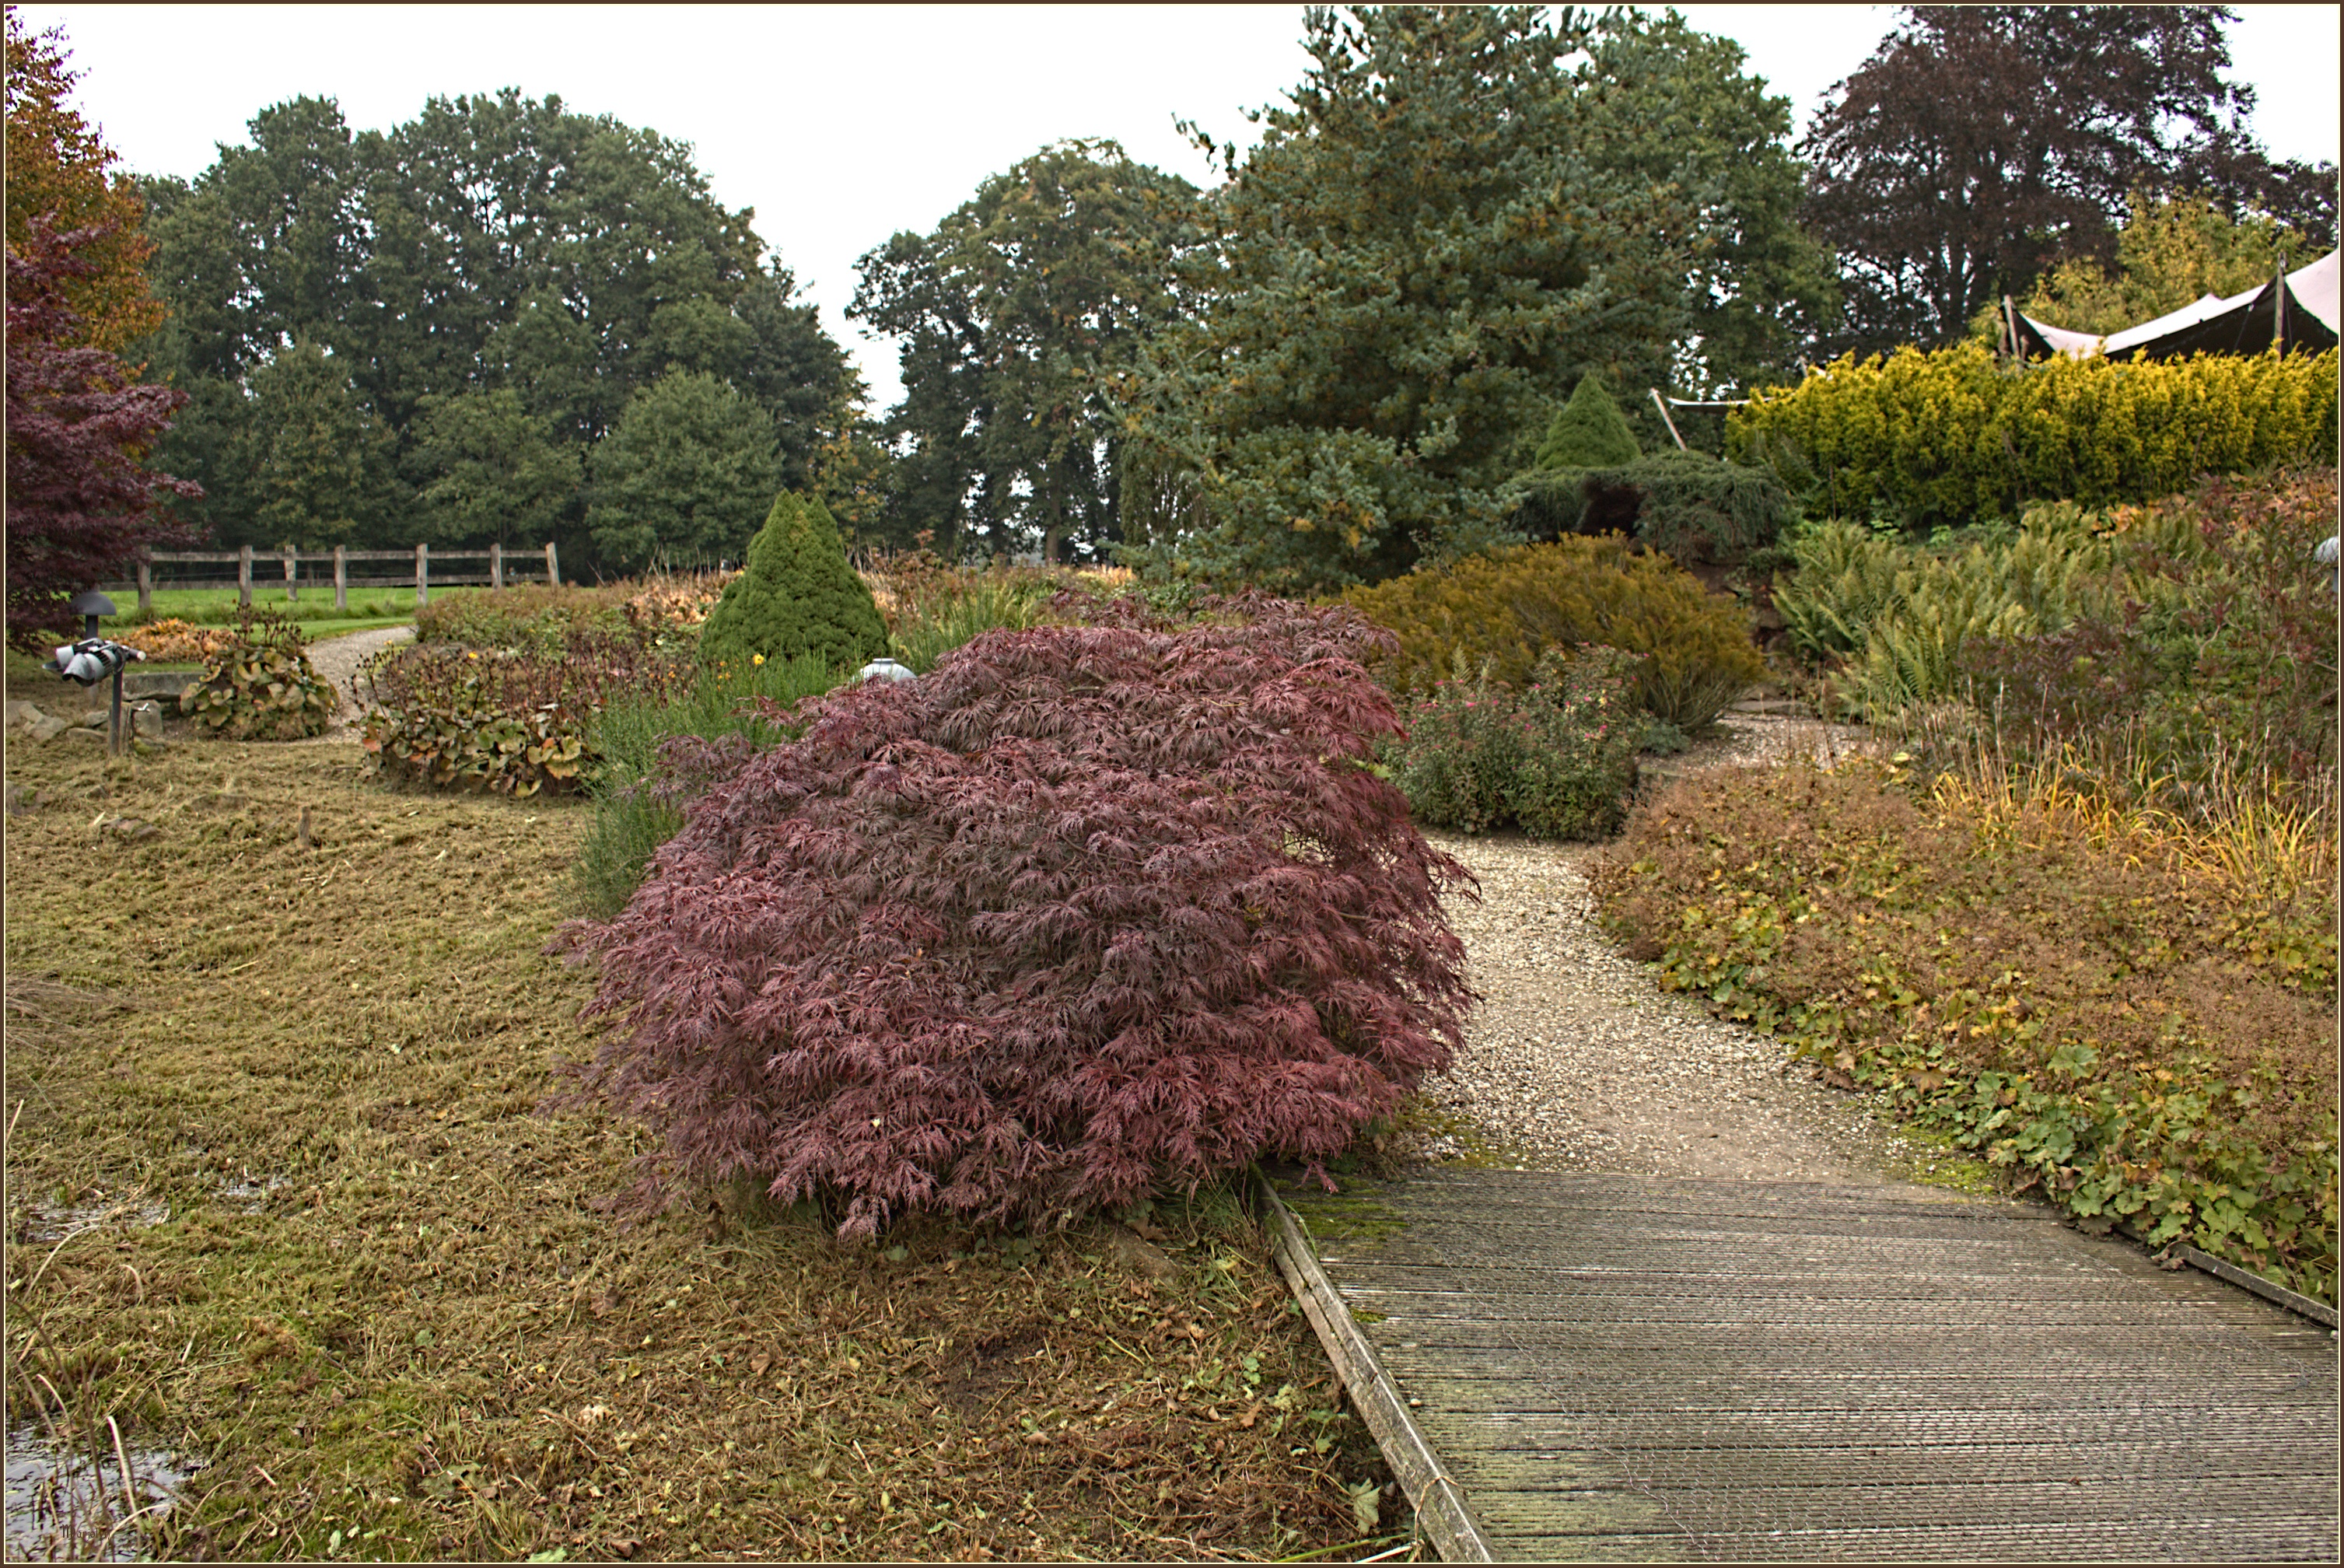
tree, plant, lawn, fall, flower, autumn, park, backyard, botany, garden, landscaping, background, shrub, yard, hedge, flowering plant, woody plant, land plant